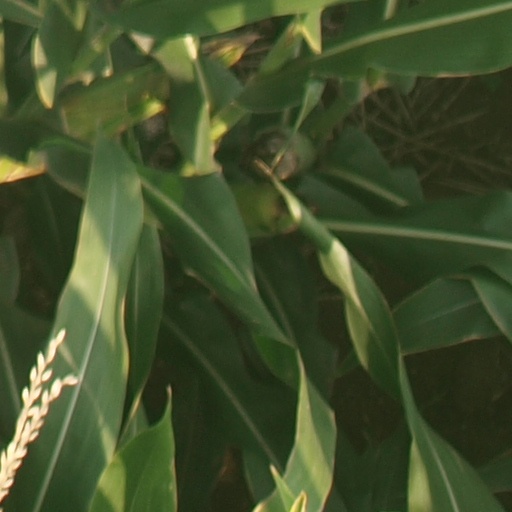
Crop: maize; corn